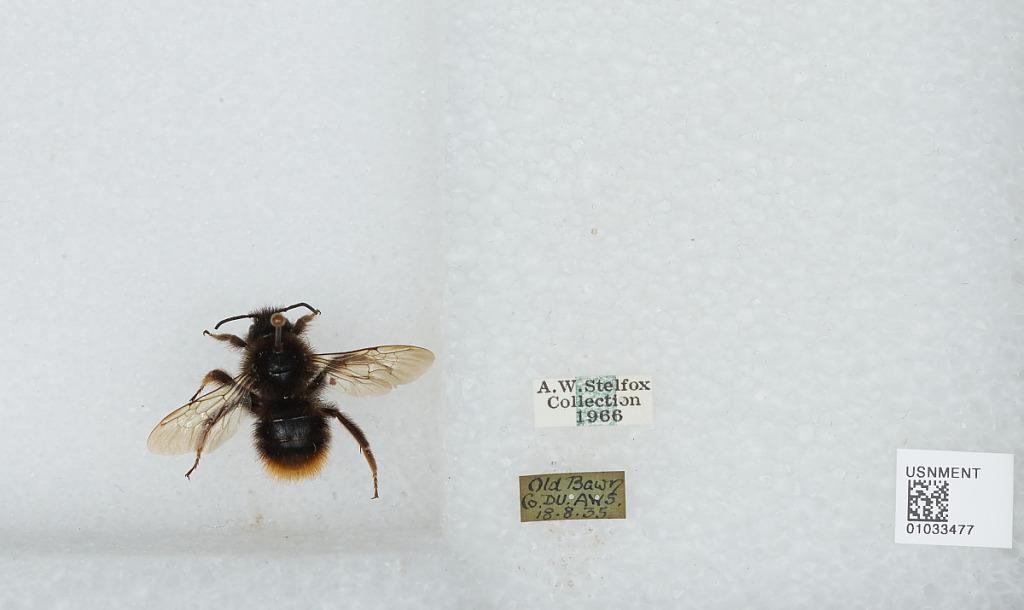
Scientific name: Bombus (Psithyrus) rupestris (Fabricius)
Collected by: A. S.
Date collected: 1935-8-18
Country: Ireland
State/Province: Wexford
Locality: Old Bawn
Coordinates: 52.5531, -6.2008